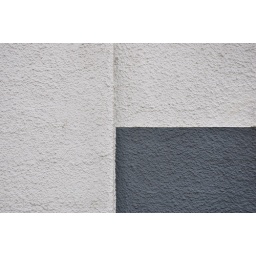
Wall in white and gray